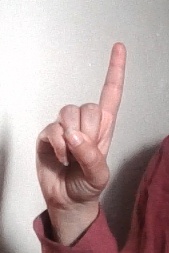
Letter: bb